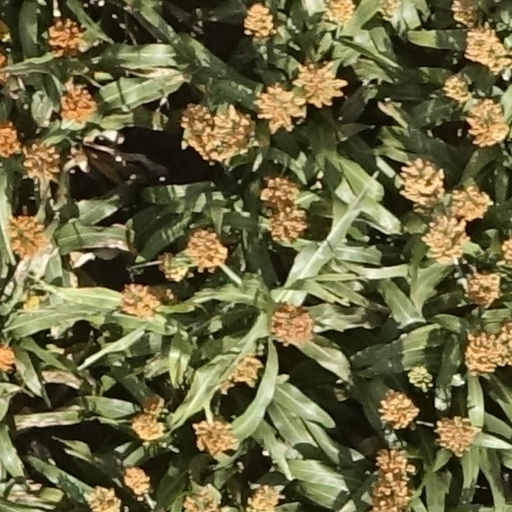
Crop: sorghum